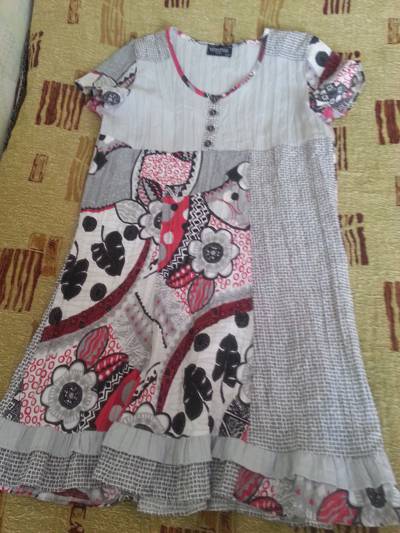
Waste category: clothes